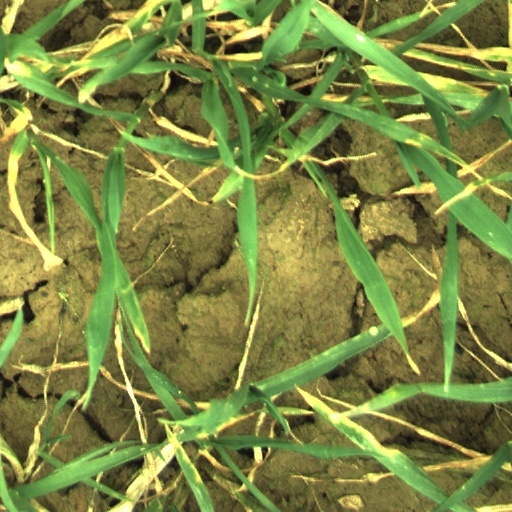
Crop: wheat